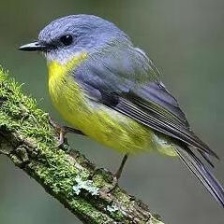
Species: EASTERN YELLOW ROBIN
Scientific name: EOPSALTRIA AUSTRALIS
ImageNet parent category: robin